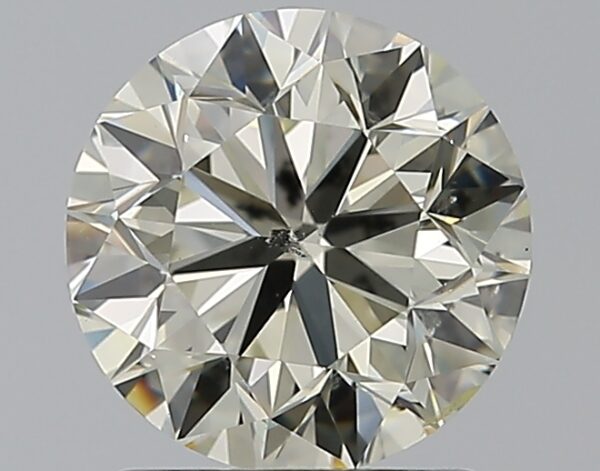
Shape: round
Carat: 1.53
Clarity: SI2
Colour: N
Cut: VG
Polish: EX
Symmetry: EX
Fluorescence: N
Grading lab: GIA
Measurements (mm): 7.14 x 7.17 x 4.63